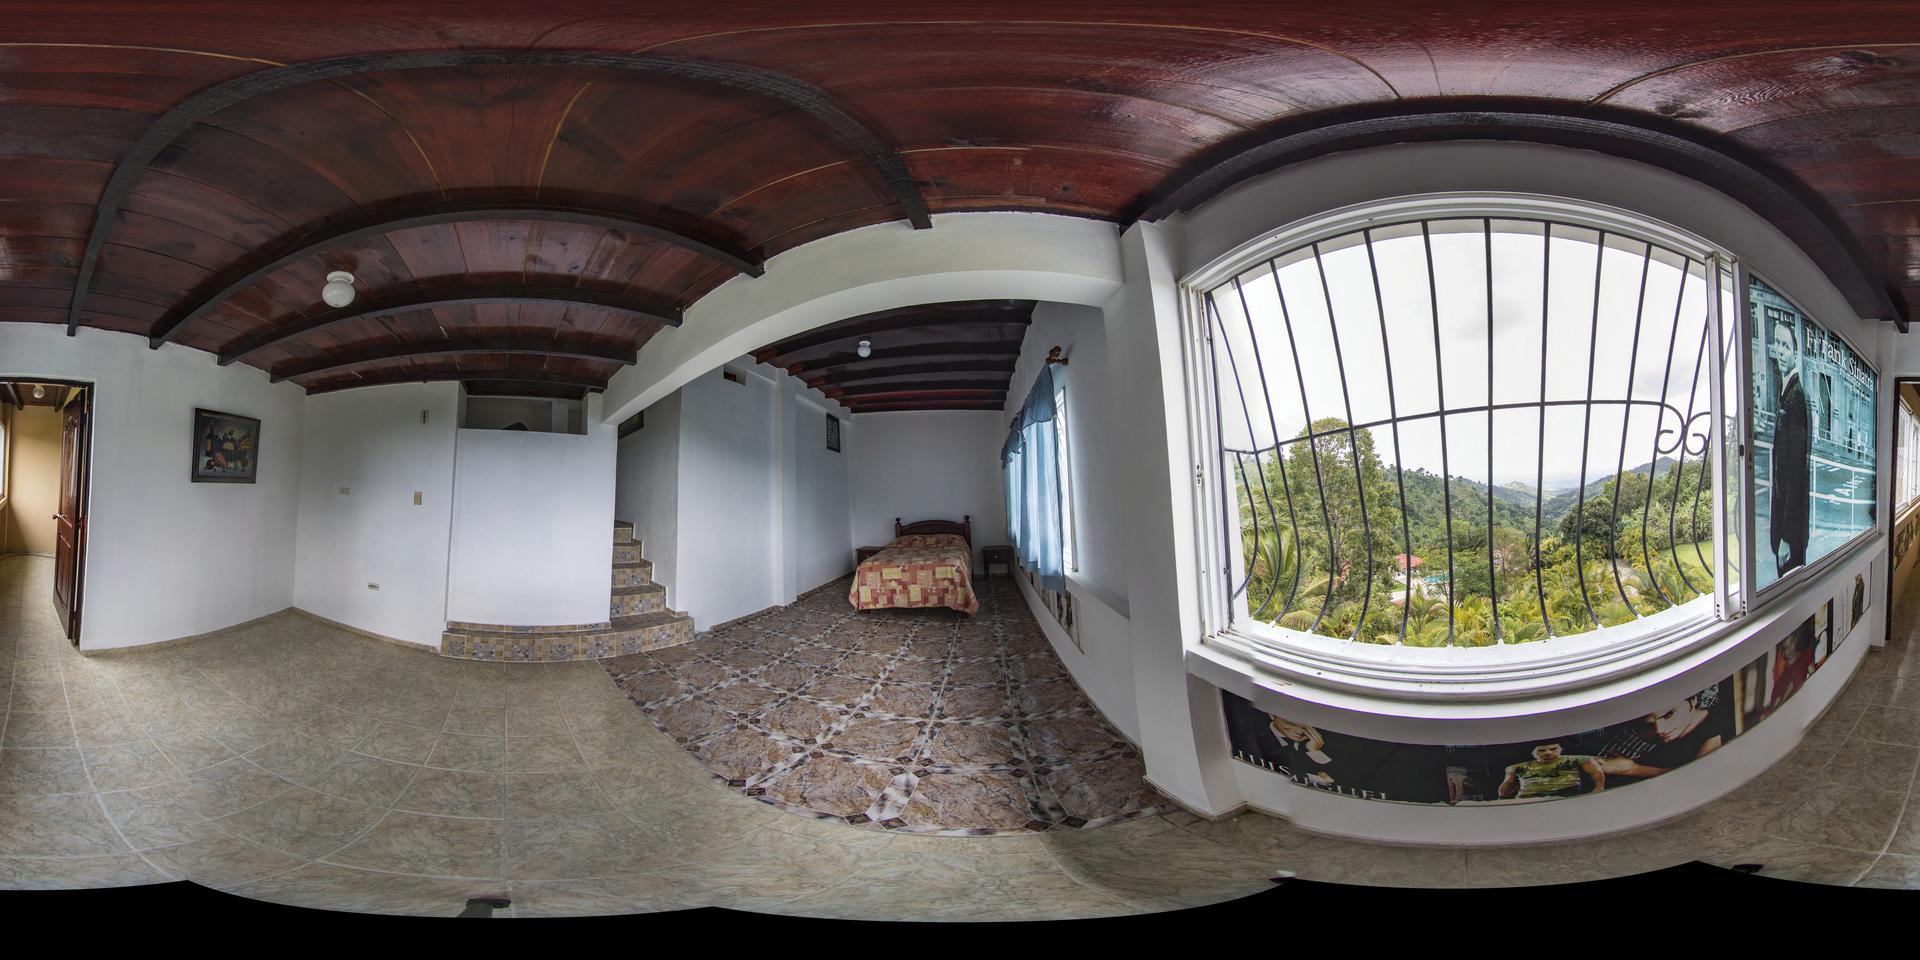
Referred object: bed

Referred object: walk straight ahead to the bed

Referred object: the bed opposite the large barred window